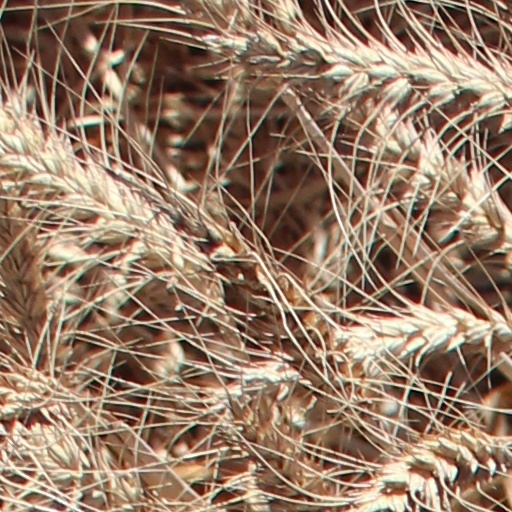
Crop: wheat